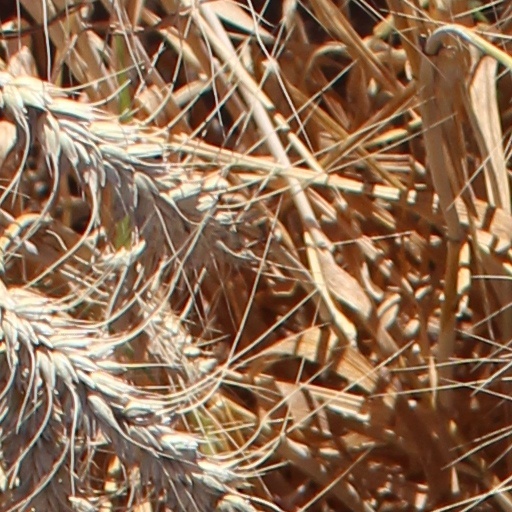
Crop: wheat